Pittsburgh Penguins

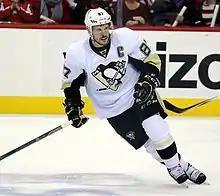
The team's current captain, Sidney Crosby, during a playoff game in 2016.

The Pittsburgh Penguins presently acknowledge an affiliation with a number of inductees to the Hockey Hall of Fame. Inductees affiliated with the Penguins include 15 former players and five builders of the sport. The four individuals recognized as builders by the Hockey Hall of Fame includes former head coaches, and general managers.